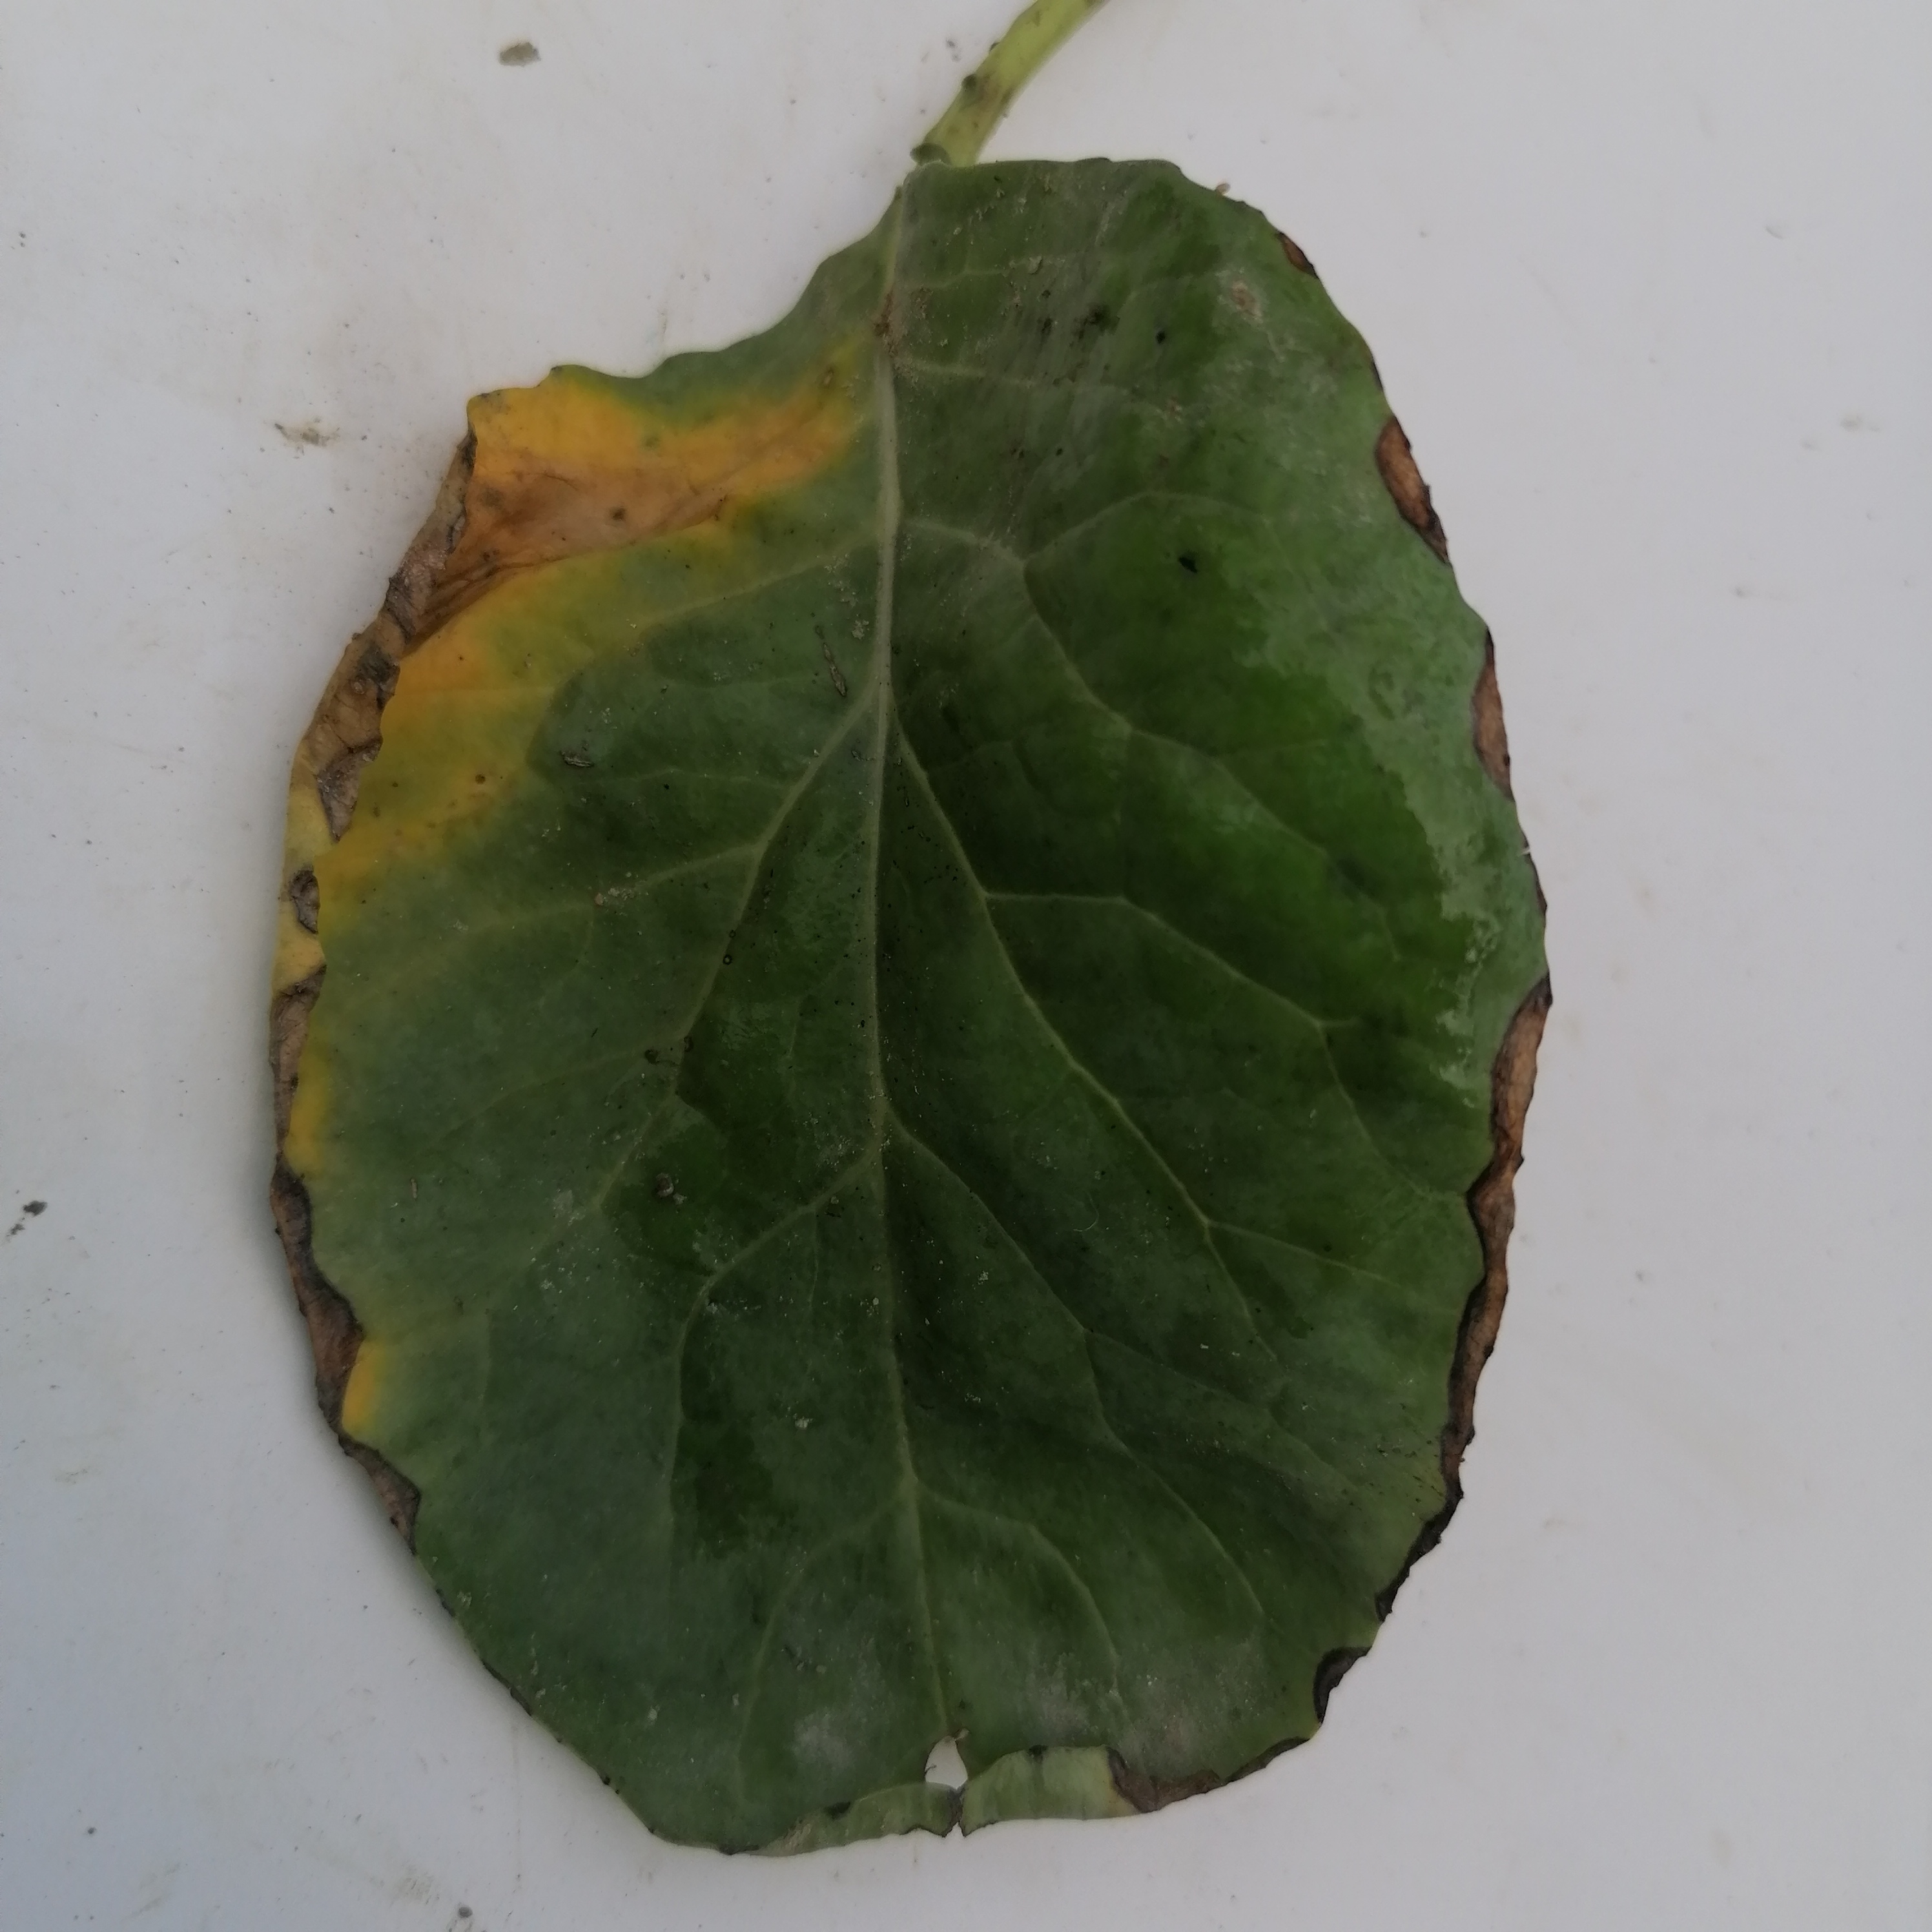
Label: Black Rot